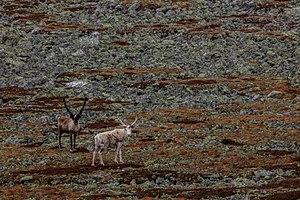
Le parc national de Sonfjället est un parc national situé dans la commune d'Härjedalen du comté de Jämtland, au centre de la Suède. Le parc fait partie des 9 parcs nationaux de Suède créés en 1909, les premiers du pays et d'Europe.